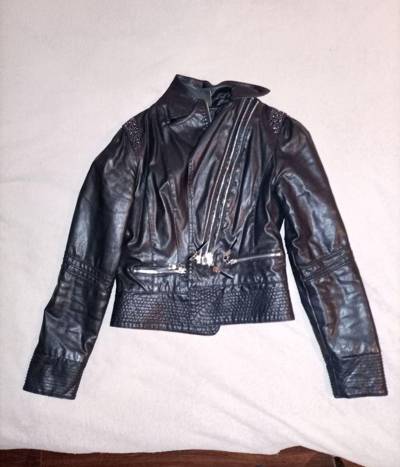
Waste category: clothes